Rose (TV series)

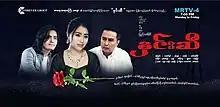

Rose is a 2019 Burmese drama television series. It was based on the popular eponymous novel written by Ma Sandar. It aired on MRTV-4, from August 15 to September 17, 2019, on Mondays to Fridays at 19:00 for 22 episodes.